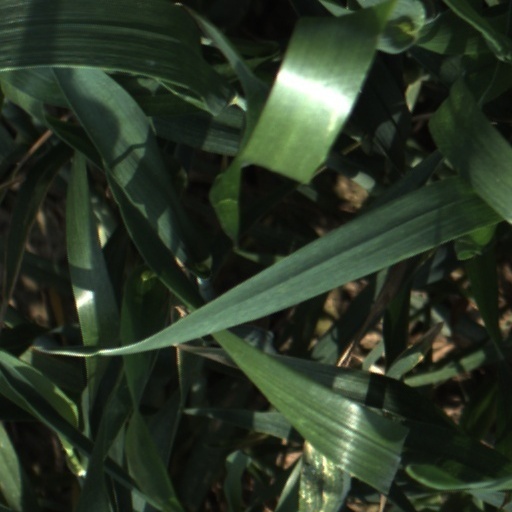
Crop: wheat